Ralph and Terry Kovel

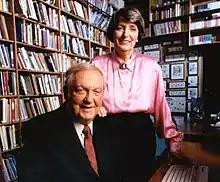
Ralph and Terry Kovel

Ralph Mallory Kovel (20 August 1920 – 28 August 2008) was an American author of 97 books and guides to antiques, co-authored with his wife, Terry Kovel (b. 1928). They wrote a nationally syndicated collectibles column that began in 1955, which is still in production as of 2022.